Answer in natural language. Consider the 3D positions of the objects in the scene and not just the 2D positions in the image. Is the centerpoint of  modern tv stand in black (marked B) at a higher height than brown colour rectangular table (marked C)? Choose between the following options: yes or no
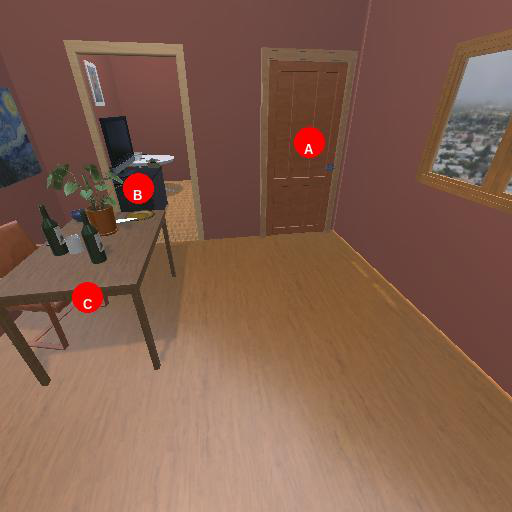
<answer>yes</answer>